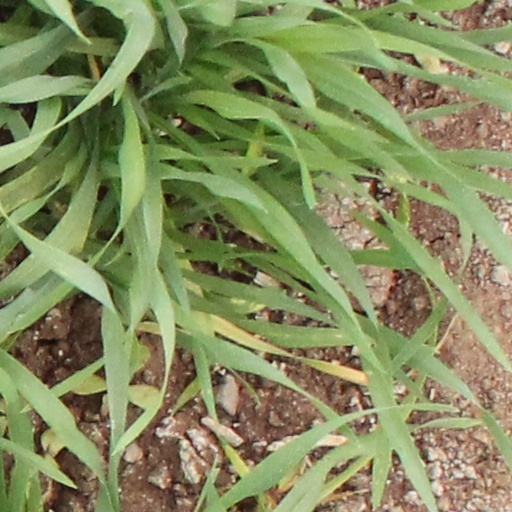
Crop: wheat